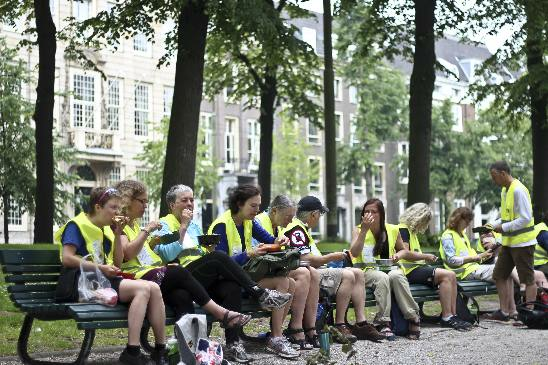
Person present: Yes